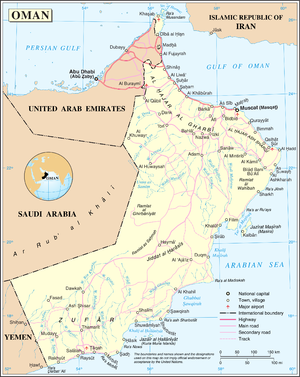
Cet article est partiellement ou en totalité issu de l’article de Wikipédia en allemand intitulé « Liste der Städte in Oman ».